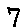
Label: 7